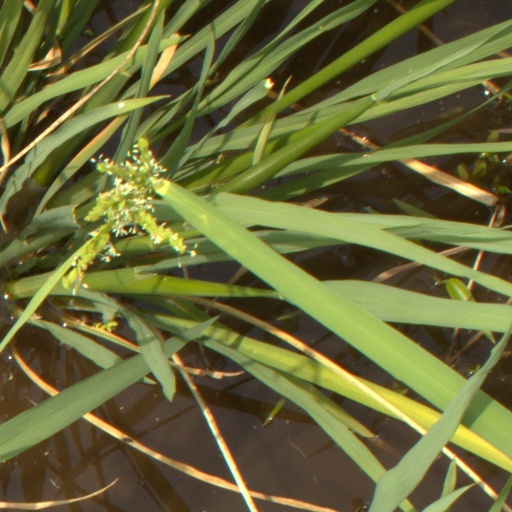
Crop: rice